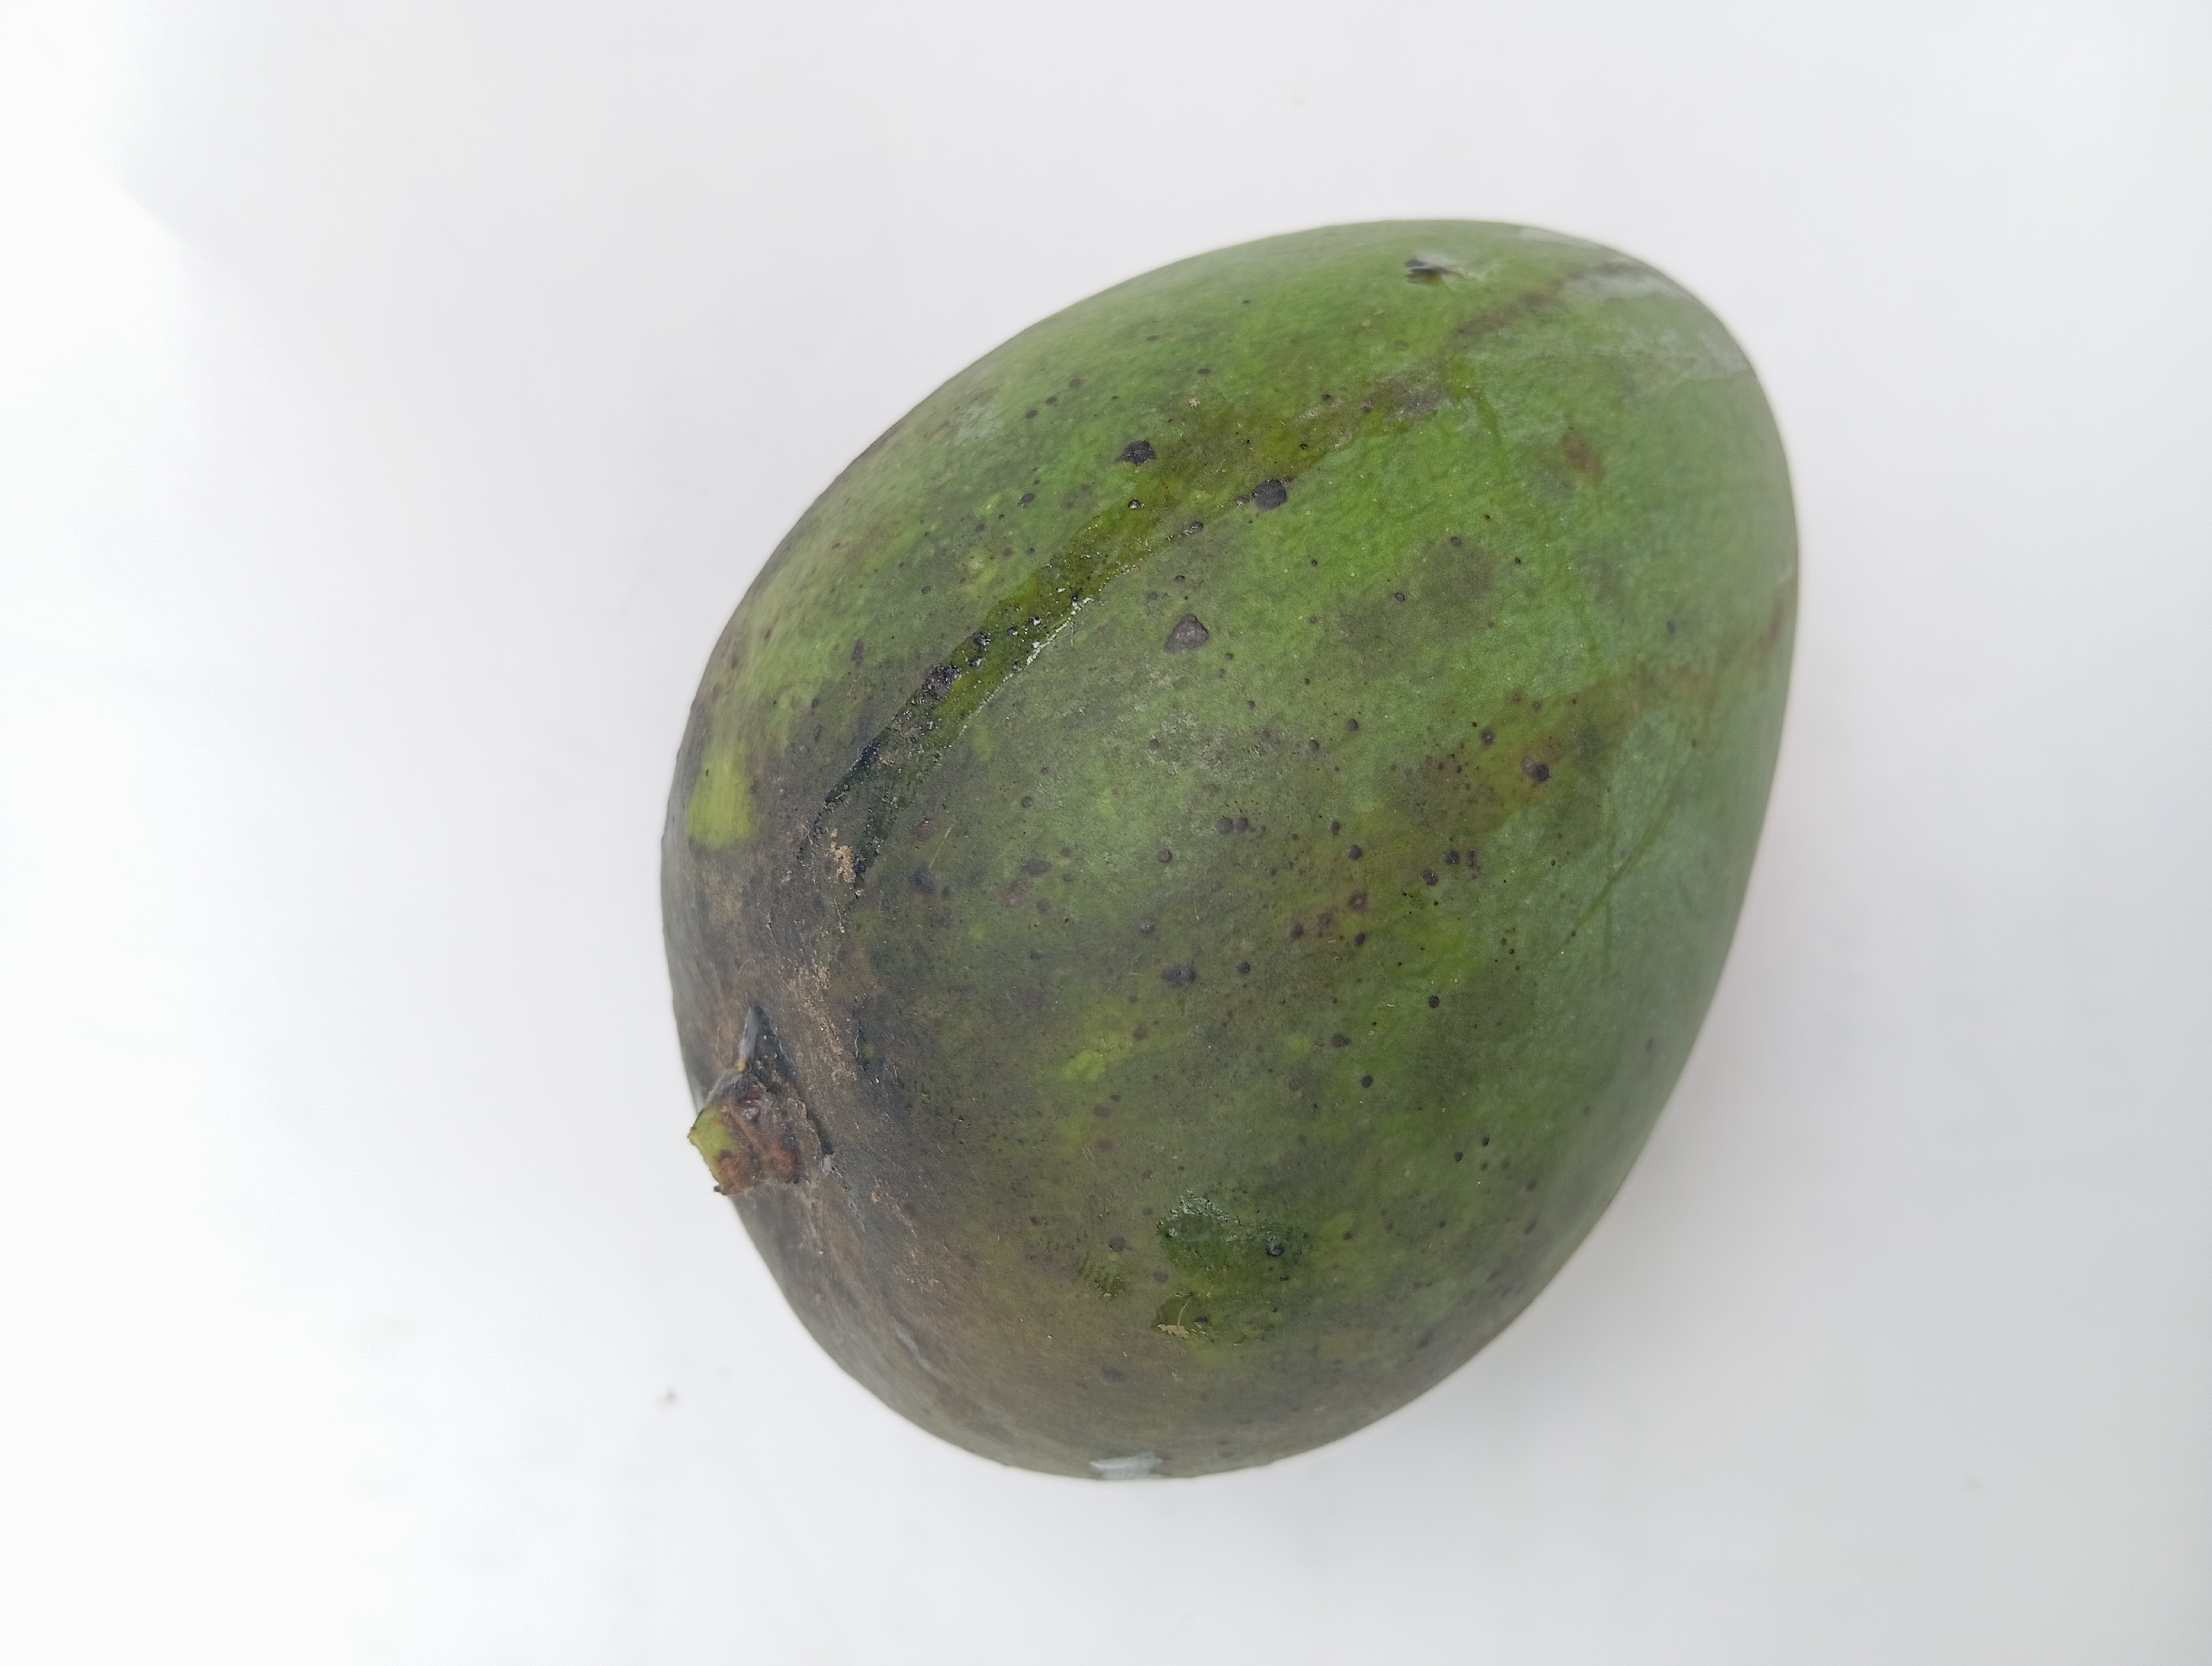
Mango variety: Harivanga